Savanna

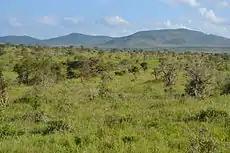
Acacia savanna, Taita Hills Wildlife Sanctuary, Kenya.

A number of exotic plants species have been introduced to savannas around the world. Amongst the woody plant species are serious environmental weeds such as Prickly Acacia ("Acacia nilotica"), Rubbervine ("Cryptostegia grandiflora"), Mesquite ("Prosopis" spp.), Lantana ("Lantana camara" and "L. montevidensis") and Prickly Pear ("Opuntia" spp.). A range of herbaceous species have also been introduced to these woodlands, either deliberately or accidentally including Rhodes grass and other "Chloris" species, Buffel grass ("Cenchrus ciliaris"), Giant rat's tail grass ("Sporobolus pyramidalis") parthenium ("Parthenium hysterophorus") and stylos ("Stylosanthes" spp.) and other legumes. These introductions have the potential to significantly alter the structure and composition of savannas worldwide, and have already done so in many areas through a number of processes including altering the fire regime, increasing grazing pressure, competing with native vegetation and occupying previously vacant ecological niches. Other plant species include: white sage, spotted cactus, cotton seed, rosemary.